Gary Metcalf

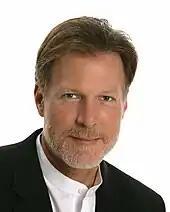
Gary Metcalf, 2007.

Gary S. Metcalf (born 1957) is an American systems scientist, organizational theorist, management consultant, and university professor. He has served as president of the International Federation for Systems Research 2010-2014.